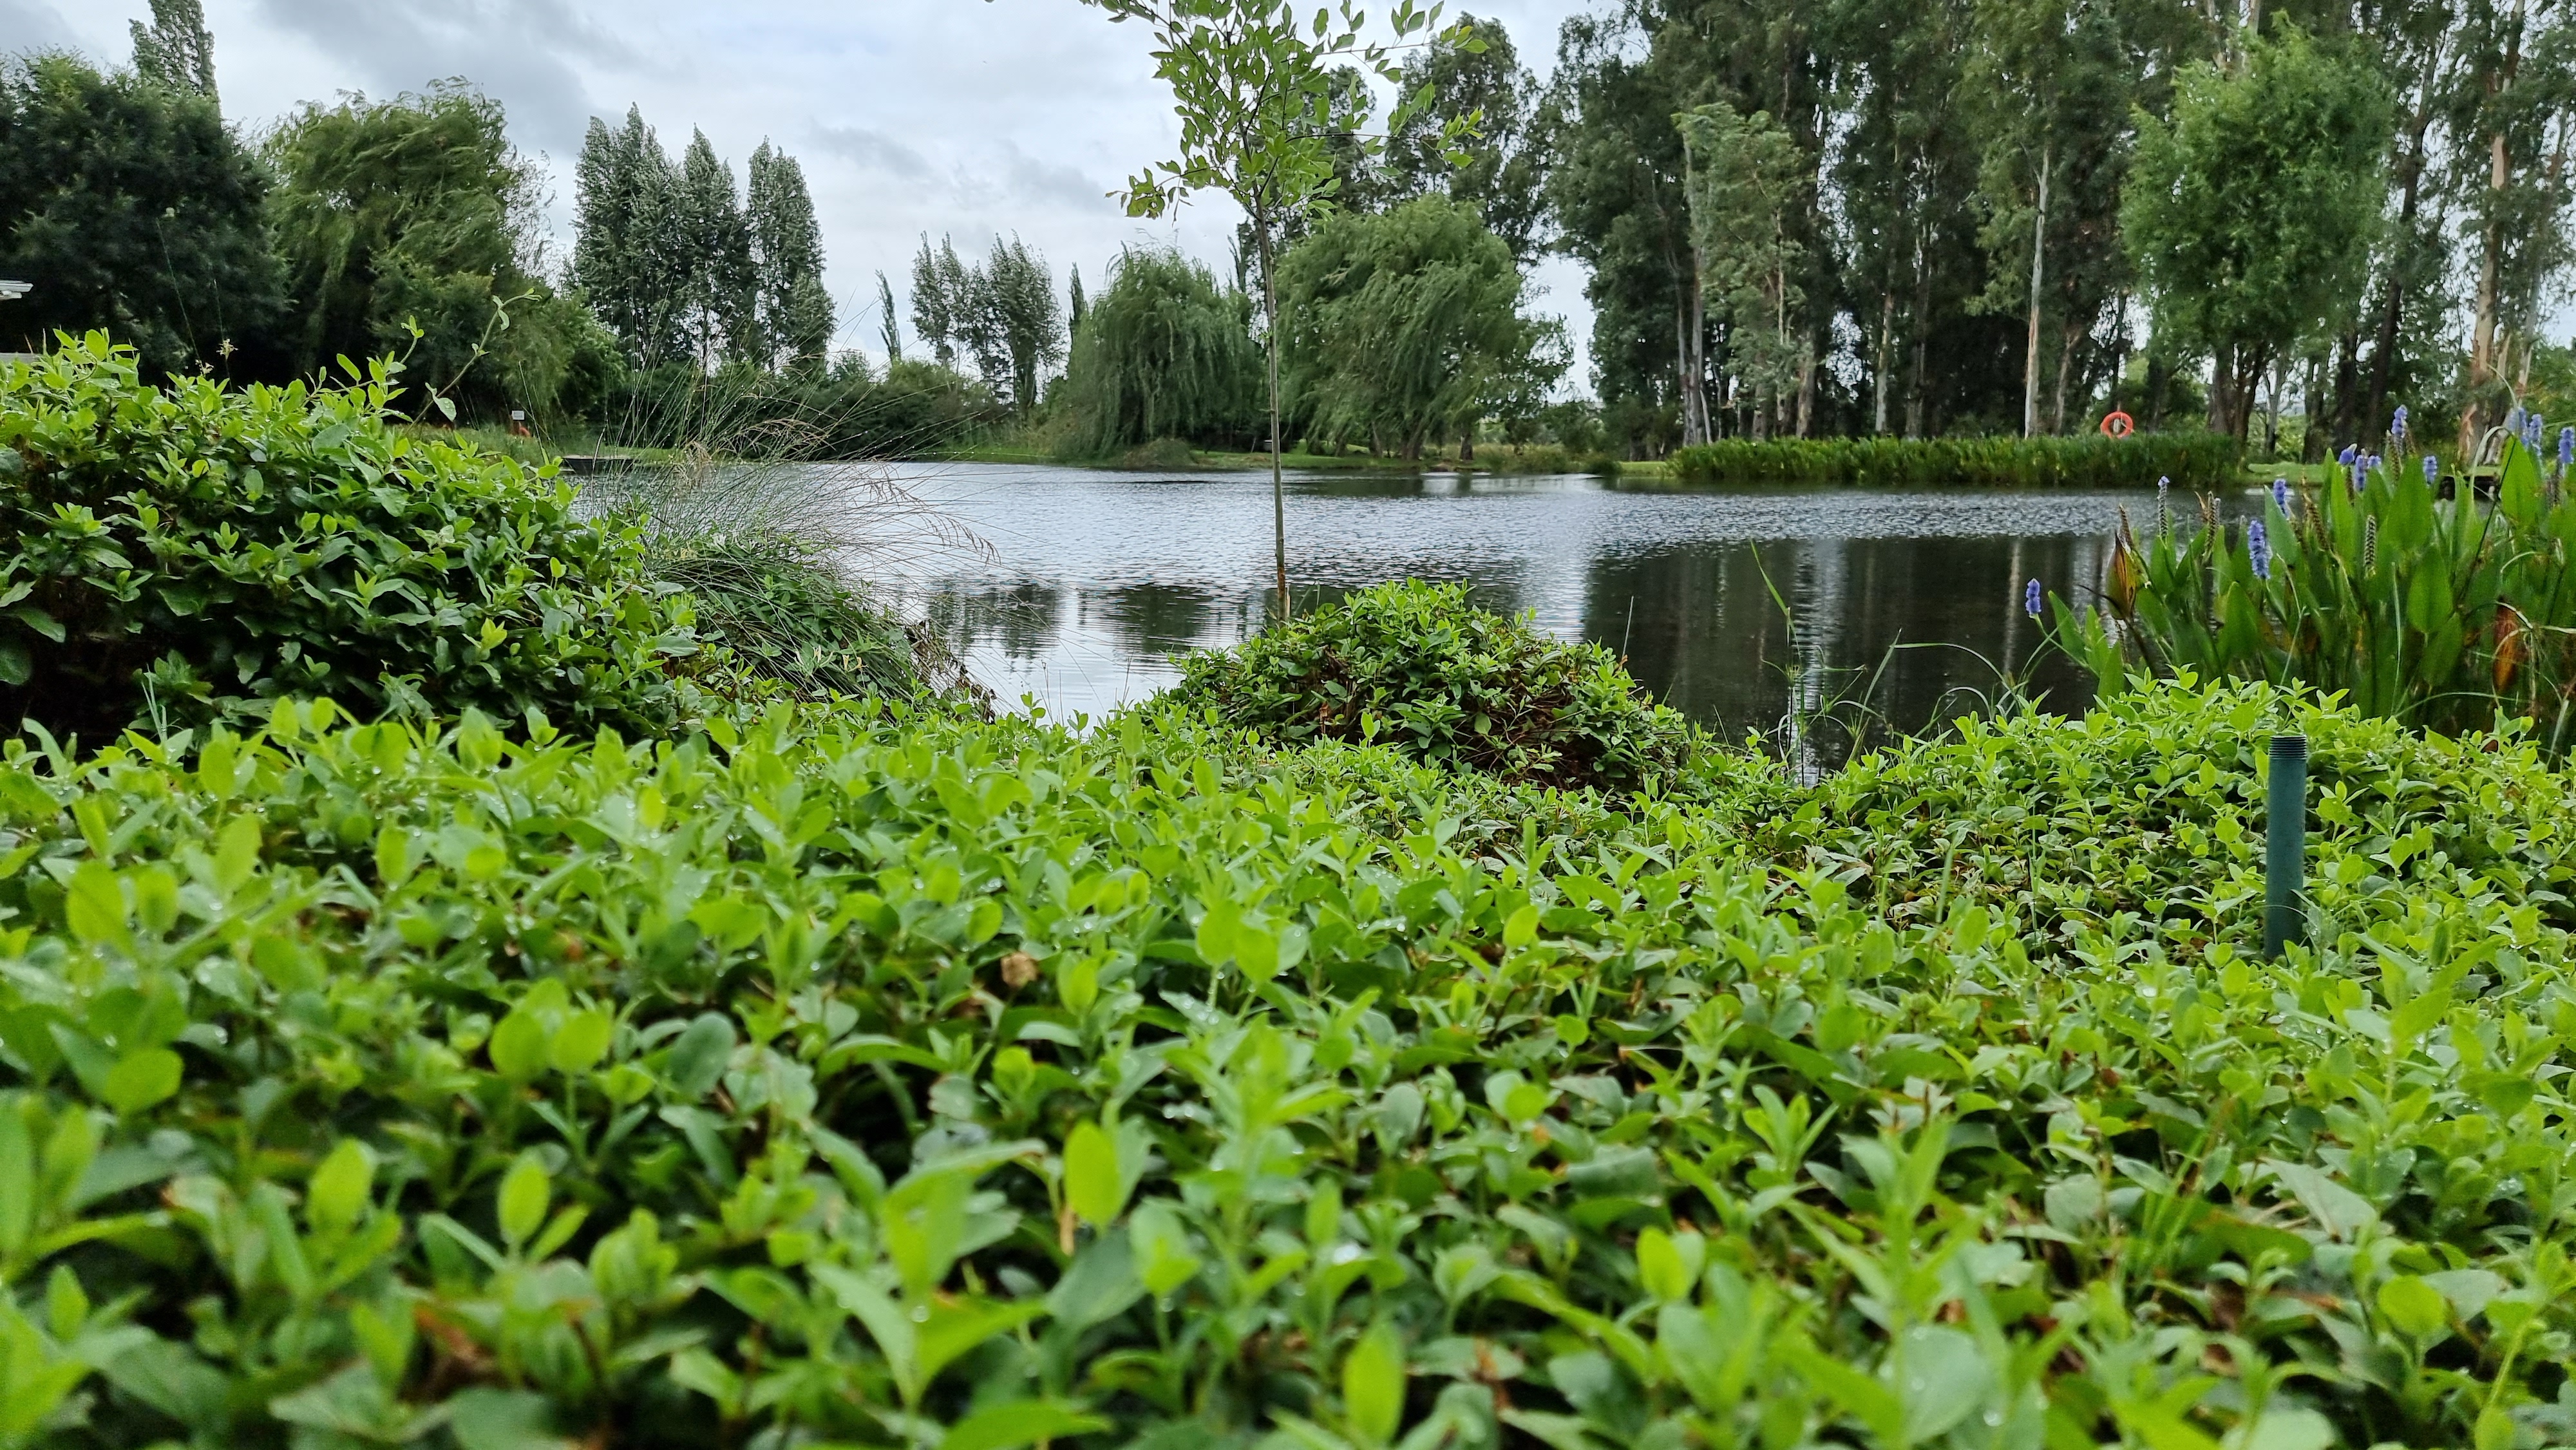
water, lake, nature, plants, plant, plant community, natural environment, natural landscape, tree, botany, sky, land lot, terrestrial plant, agriculture, watercourse, shrub, grass, cloud, rural area, landscape, groundcover, grass family, forest, aquatic plant, field, lacustrine plain, plantation, wetland, flowering plant, cash crop, Freshwater marsh, grassland, garden, jungle, crop, reservoir, nature reserve, reflection, woodland, riparian forest, tropical and subtropical coniferous forests, water lily, herbaceous plant, herb, marsh, temperate broadleaf and mixed forest, pond, farm, rainforest, bog, soil, annual plant, wildlife, hedge, fen, swamp, valdivian temperate rain forest, old growth forest, river